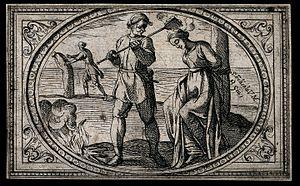
Felicula est une sainte martyre, probablement du IVᵉ siècle, dont les reliques ont été données par le pape Grégoire Iᵉʳ à l'évêque Jean de Ravenne vers 592. Elle est mentionnée dans le Martyrologe romain le 13 juin: « Au septième mile de la ville de Rome de la via Ardeatina, sainte Felicula, martyre ».